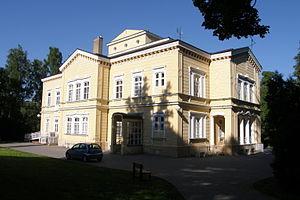
Křetín est une commune du district de Blansko, dans la région de Moravie-du-Sud, en République tchèque. Sa population s'élevait à 510 habitants en 2016.